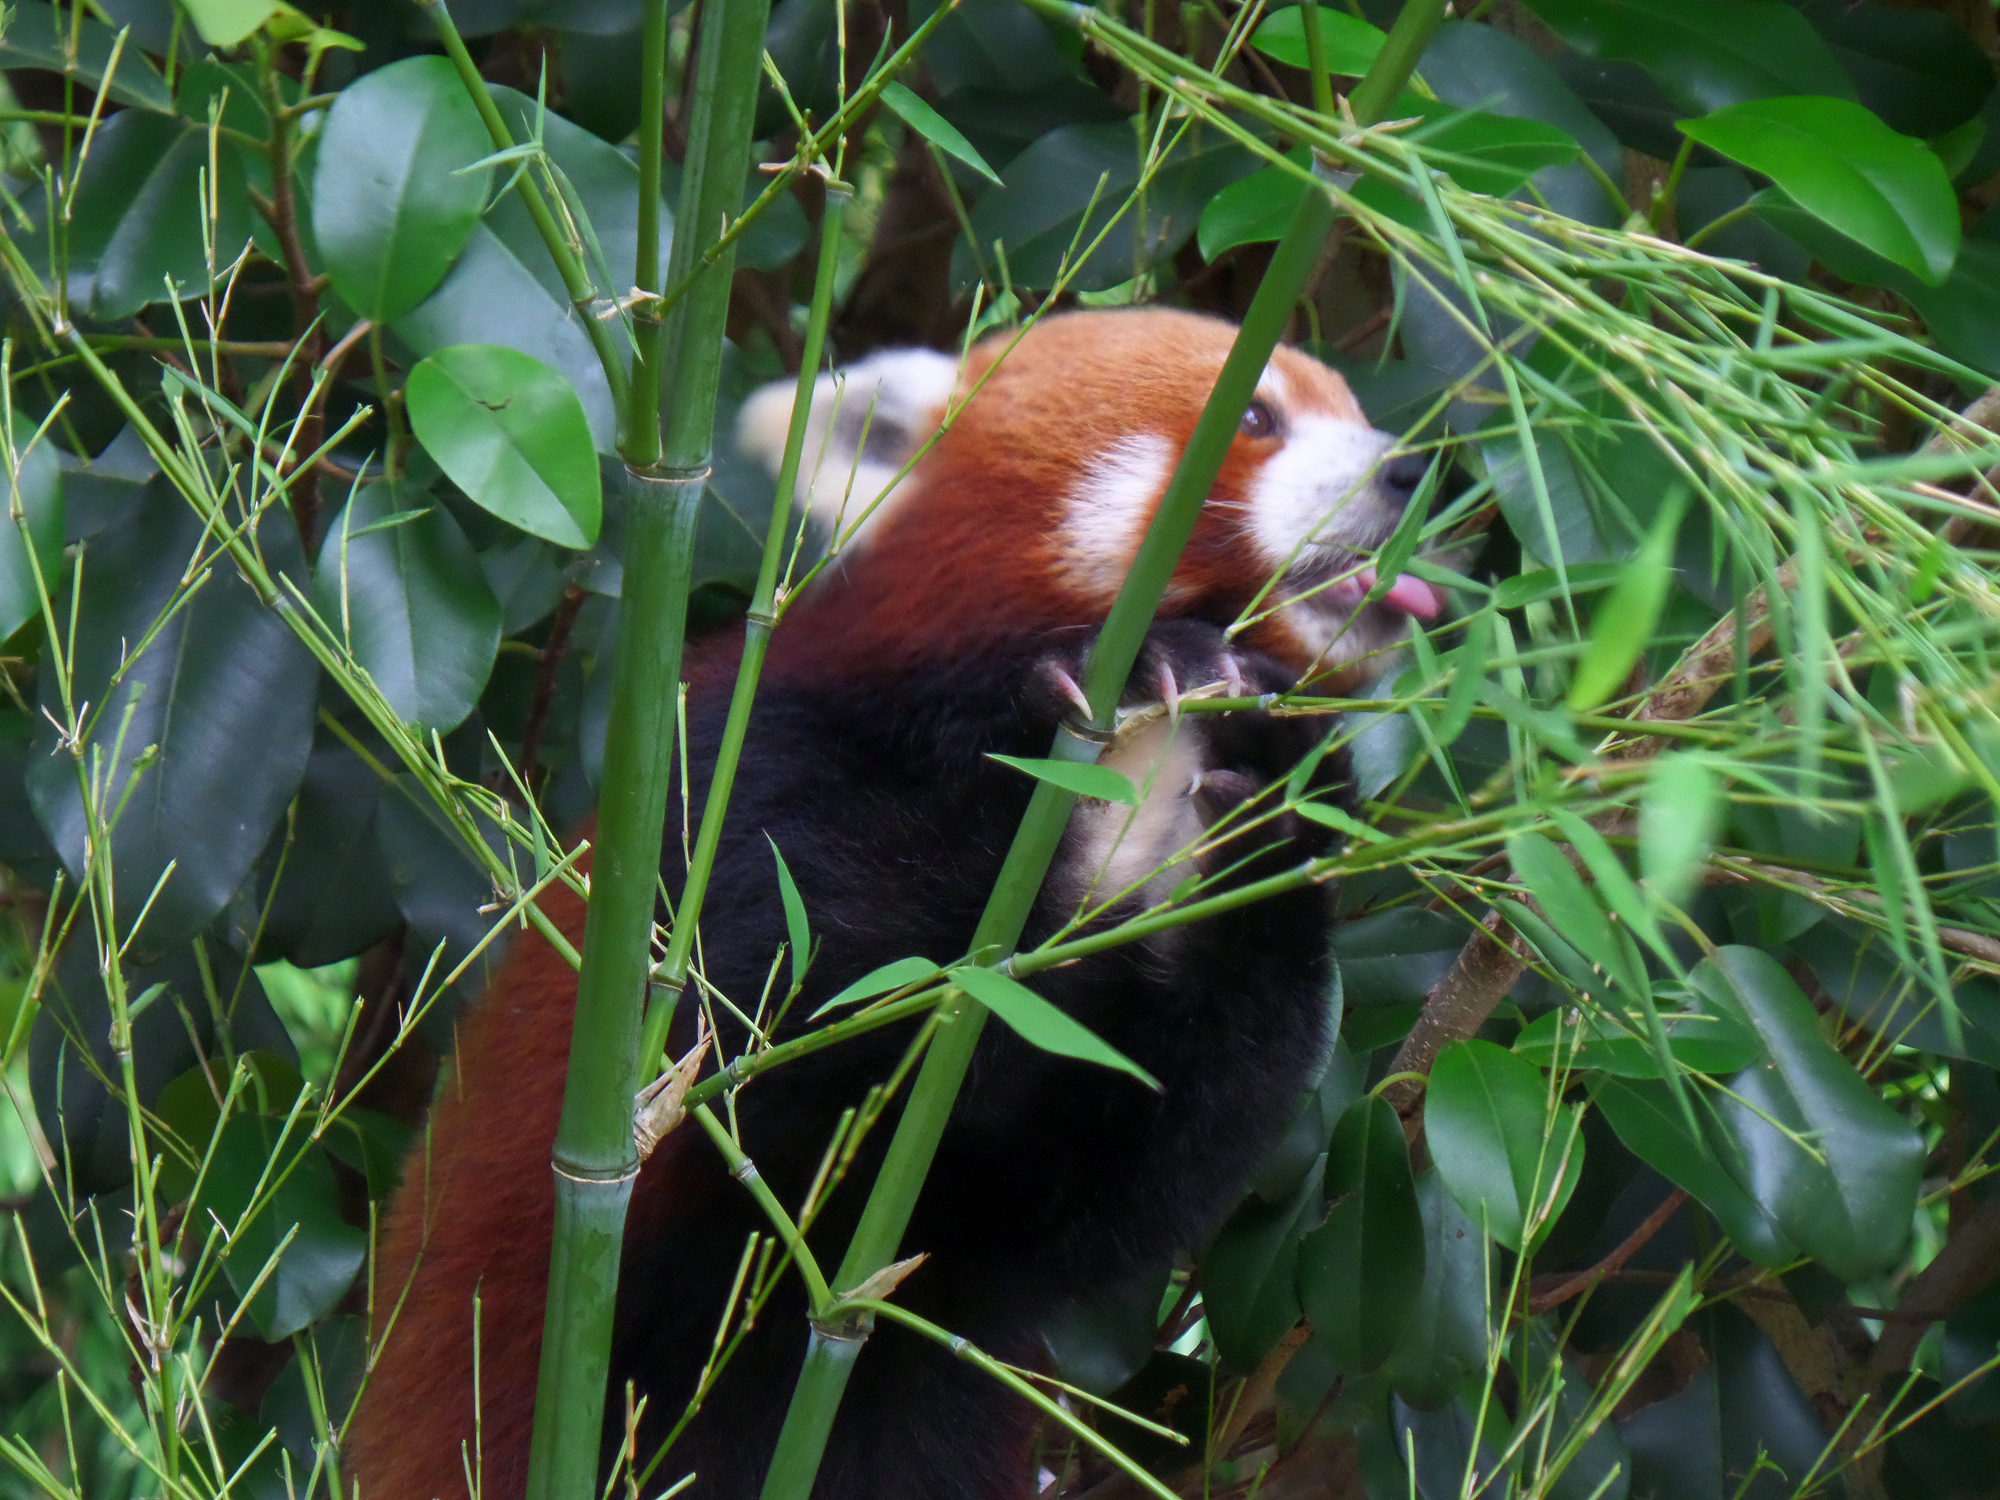
grass, branch, wildlife, zoo, red, jungle, mammal, fauna, leaves, panda, mogo, rainforest, vertebrate